Charles Douglas Moffatt

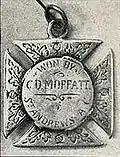
Medal awarded Moffatt after the first Primera División title ever won with St. Andrew's, 1891

Born in London, Moffatt arrived in Argentina in November 1889 at the age of 19. He worked in some British-owned companies in the country, such as Walter Sons & Co, Hume Brothers, the Buenos Aires Western Railway and last, the Buenos Aires Great Southern Railway from which he retired in 1928.